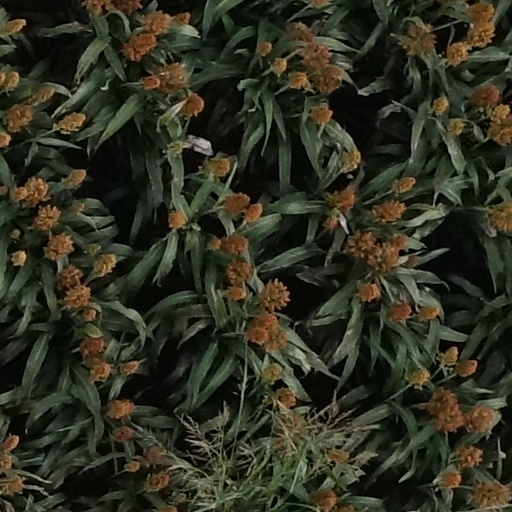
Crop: sorghum